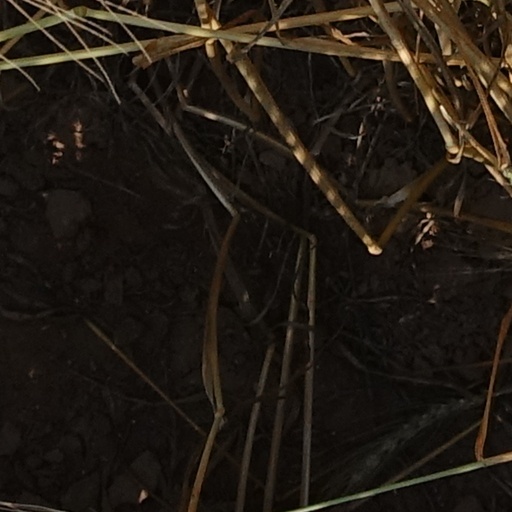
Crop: wheat